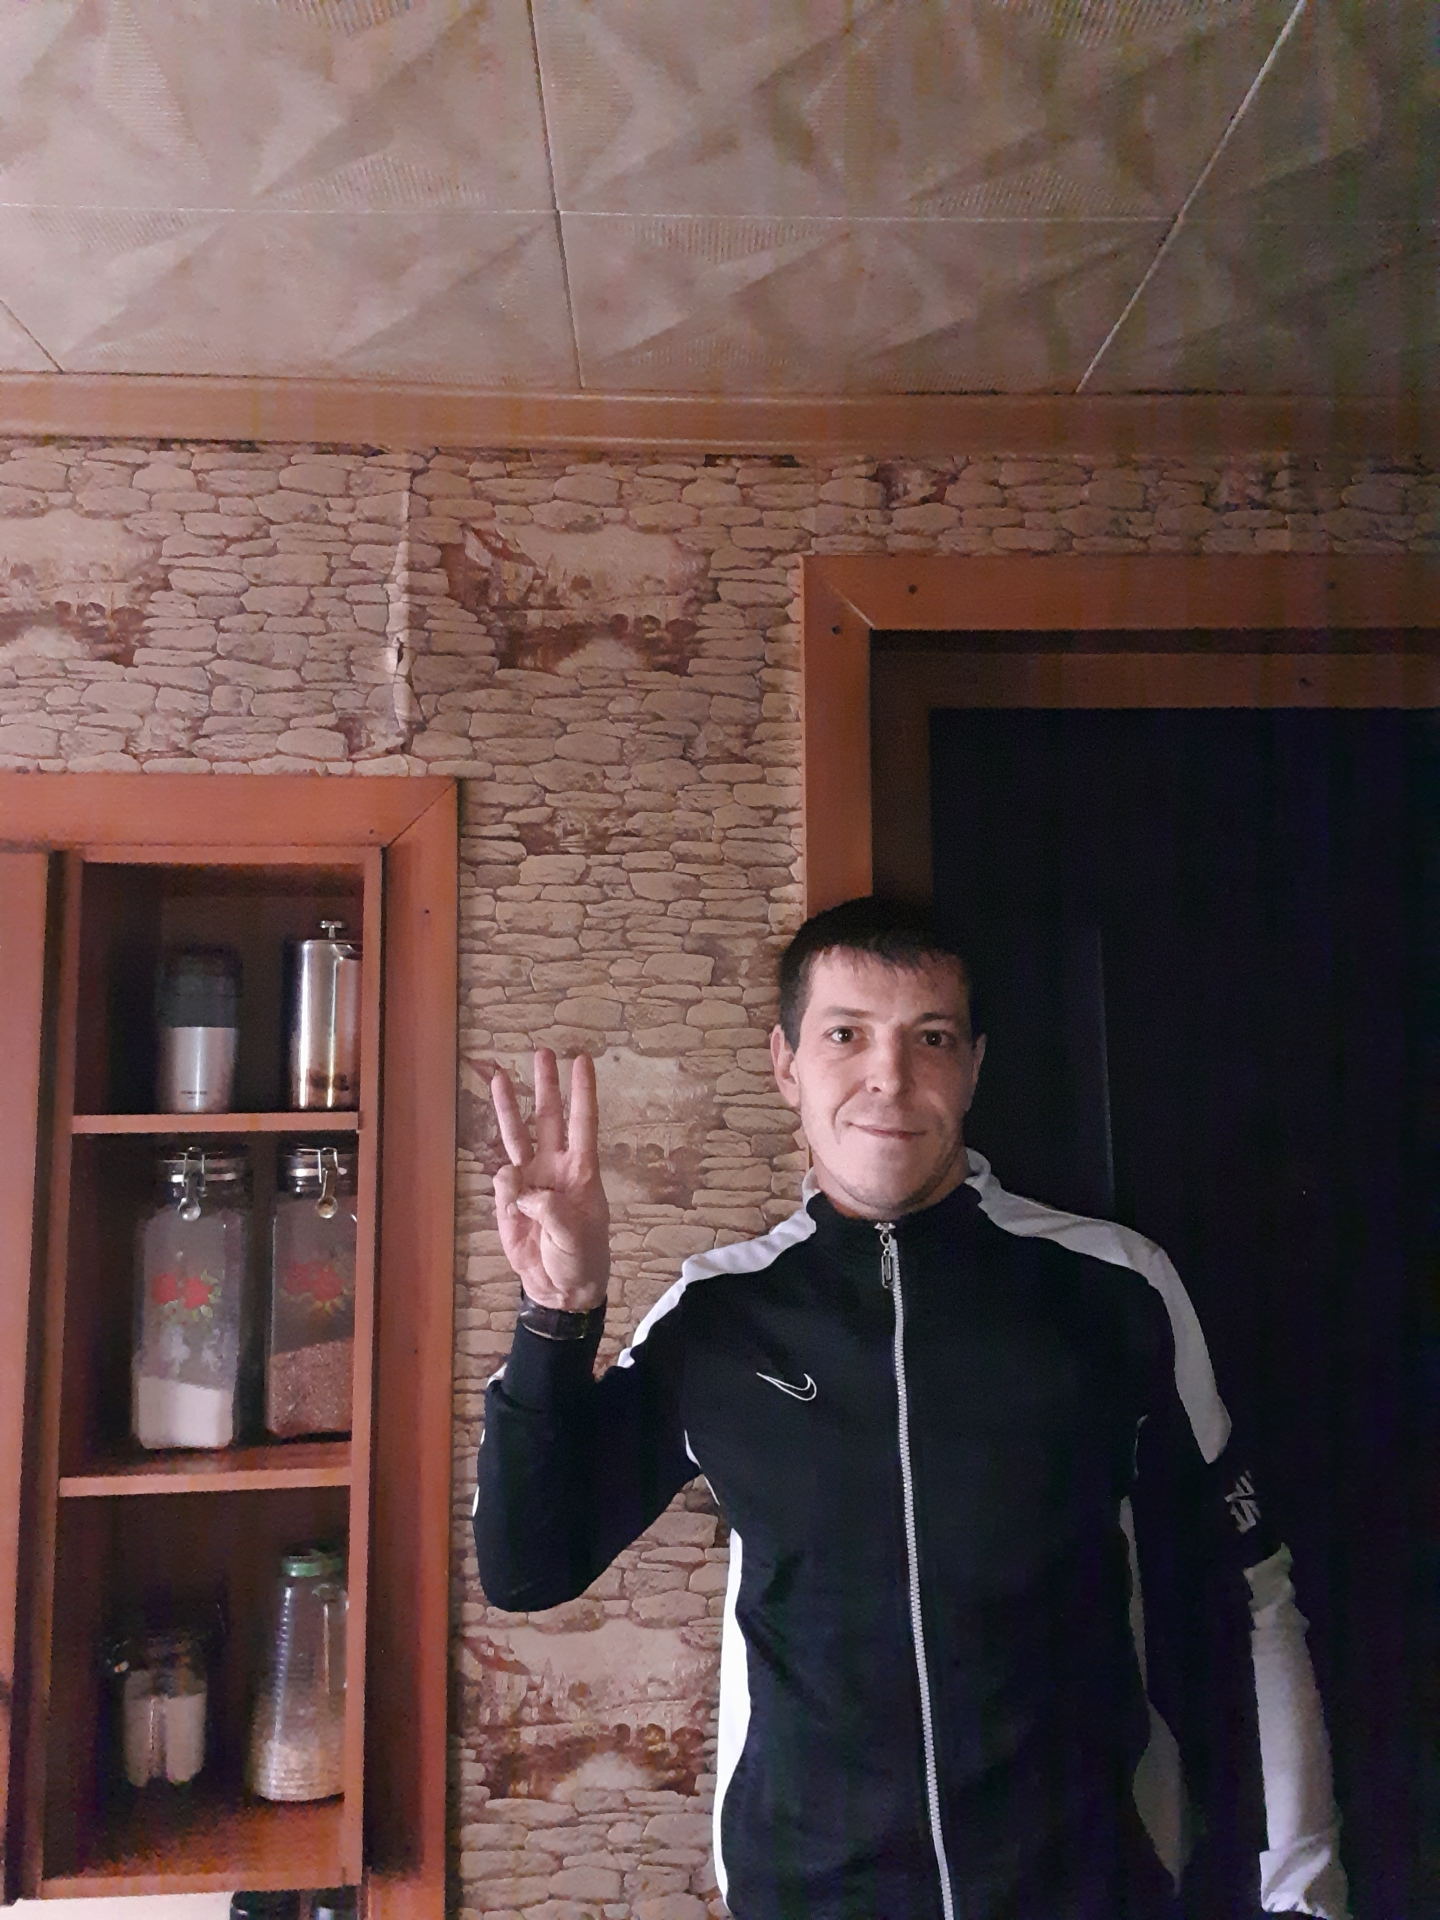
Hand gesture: three